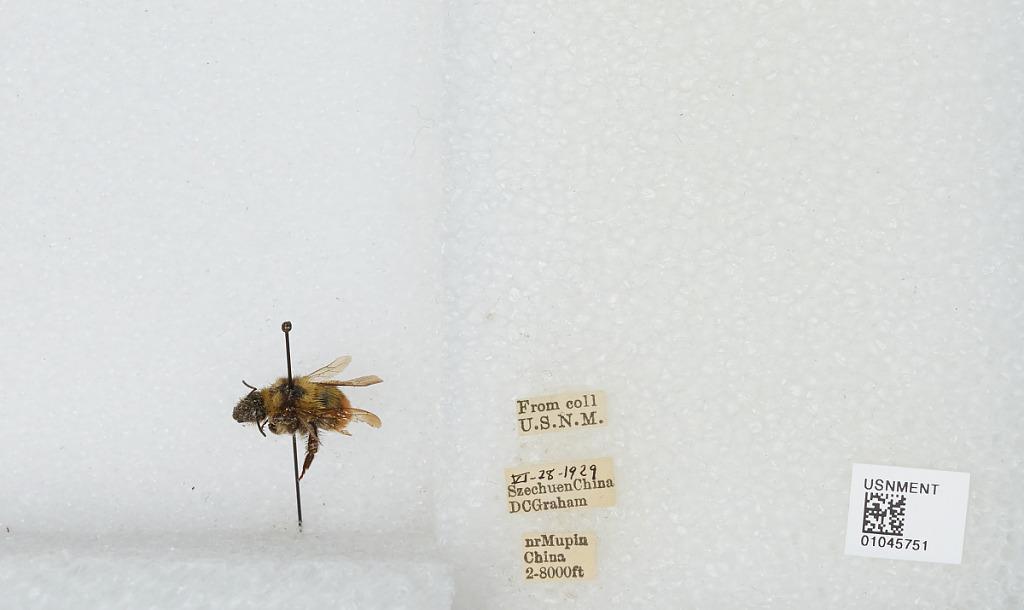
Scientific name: Bombus sp.
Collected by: D. Graham
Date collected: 1929-6-28
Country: China
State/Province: Sichuan
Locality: Near Muping